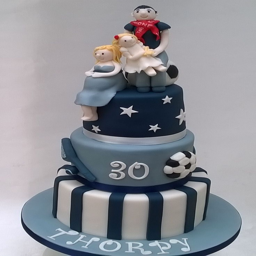
tier sporty cake for a family man 's 30th